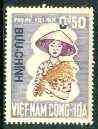
Vietnam - South 1969 Peasant Woman 50c unmounted mint, SG S331*
Vietnam - South 1969 Peasant Woman 50c unmounted mint, SG S331*
Brand: Avion Stamps
Category: Arts & Entertainment > Hobbies & Creative Arts > Collectibles > Postage Stamps > Single Stamps